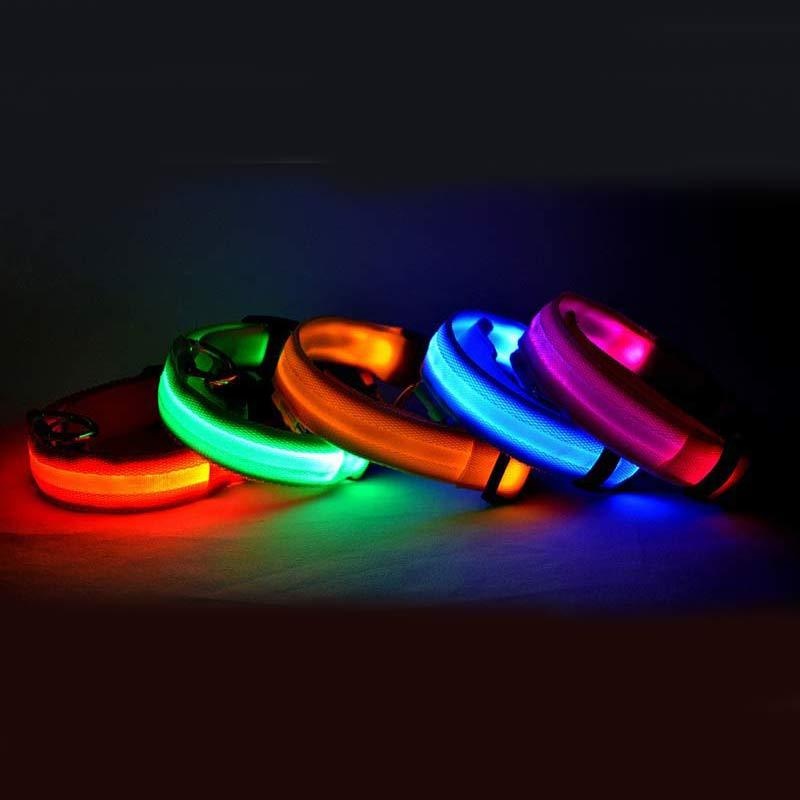
Nylon LED Pet Dog Luminous Collar Night Safety Flashing Glow in Dark Dog Cat Leash Adjustable Pet Supplies
Overview 1. In order to prevent the light from flickering when pressed during delivery, we made a small plastic film to stop the switch. When you receive the collar, just remove this film and the light will work. introduce: 2. Nylon LED lighting dog safety collar, easy to carry and take off through the buckle. Very suitable for walking and having fun at night. Glowing in the dark not only makes your cute animals unique, but also a great way to protect your pets and their safety. Pass CE, ROHS, EN471 waterproof, the detachable electronic cleaning part of the product is suitable for dark environment or dog walking at night, outdoors and farting. Through bright fiber optic lights, it warns and shows personality at the same time. Fashion design mode, day or night, when you turn it on Suitable for pets when the light-emitting function is turned off Product information: Condition: 100% brand new and high quality Material: Nylon + LED PP light (One collar uses two CR2032 button batteries.) Type: adjustable Mode: 4 modes, long light. flash. Slow flashing, off (by switching command) Color: red, yellow, blue, green, orange, pink, black LED color: except for black, the same color as the collar. The black collar glowed white. Two versions: Battery version: Battery: 2 CR2032 (included) battery powered buttons Autonomy: 60-80 hours, normal 2-3 months; the battery can be replaced and is available in convenience stores or supermarkets. Rechargeable USB version: When the battery runs out, you can easily buy a new battery. We recommend this version. Seven color options. Different size options. Size XS: suitable for neck circumference 28-38cm, width 2.0cm, total length 41cm; Size S: suitable for neck circumference 34-41cm, width 2.5cm, total length 44cm; Size M: suitable for neck circumference 37-46cm, width 2.5cm, total length 50cm; Size L: suitable for neck circumference 41-52cm, width 2.5cm, total length 56cm; Size XL: suitable for neck circumference 42-56cm, width 2.5cm, total length 60cm Package Contents: Battery version: 1 pet nylon safety light LED collar USB rechargeable version: 1 nylon LED safety light collar for pets + 1 USB cable
Brand: LSSSINC PET STORE
Category: Animals & Pet Supplies > Pet Supplies > Pet Collars & Harnesses > Breakaway & Safety Collars